Poriyal

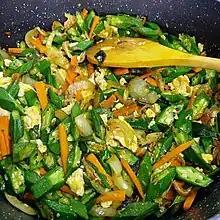
Poriyal is south Indian stir-fried or sauteed vegetables and greens.

Poṟiyal is a Tamil word for any fried, or sometimes sautéed, vegetable dish. It is called palya in Kannada, vepudu in Telugu, and mezhukupuratti in Malayalam. It is usually made by shallow frying shredded or diced vegetables and greens along with spices. The preparation would normally involve frying mustard seeds, urad dal, onions and then the main vegetable, and finally adding turmeric, various spices, dried red chillies, and coriander.